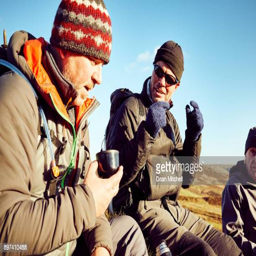
men taking a coffee break while hiking .